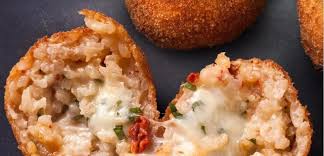
Label: trash